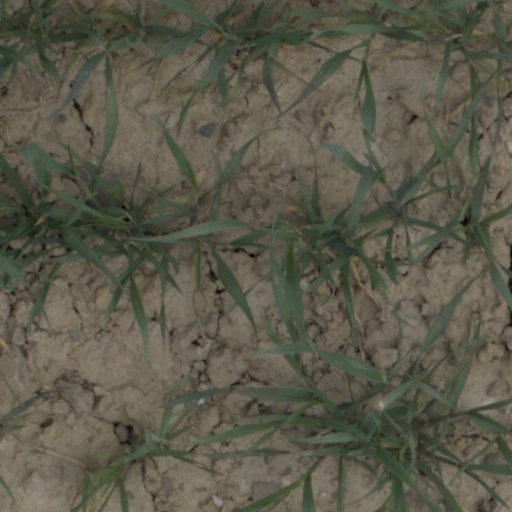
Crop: wheat